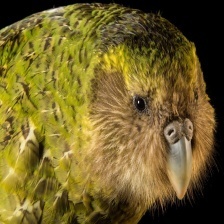
Species: KAKAPO
Scientific name: STRIGOPS HABROPTILUS